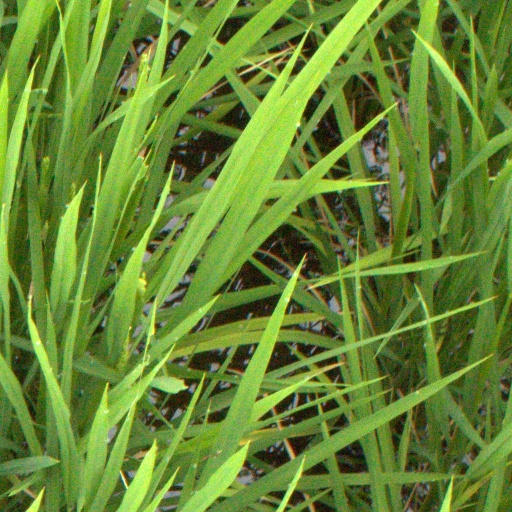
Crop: rice